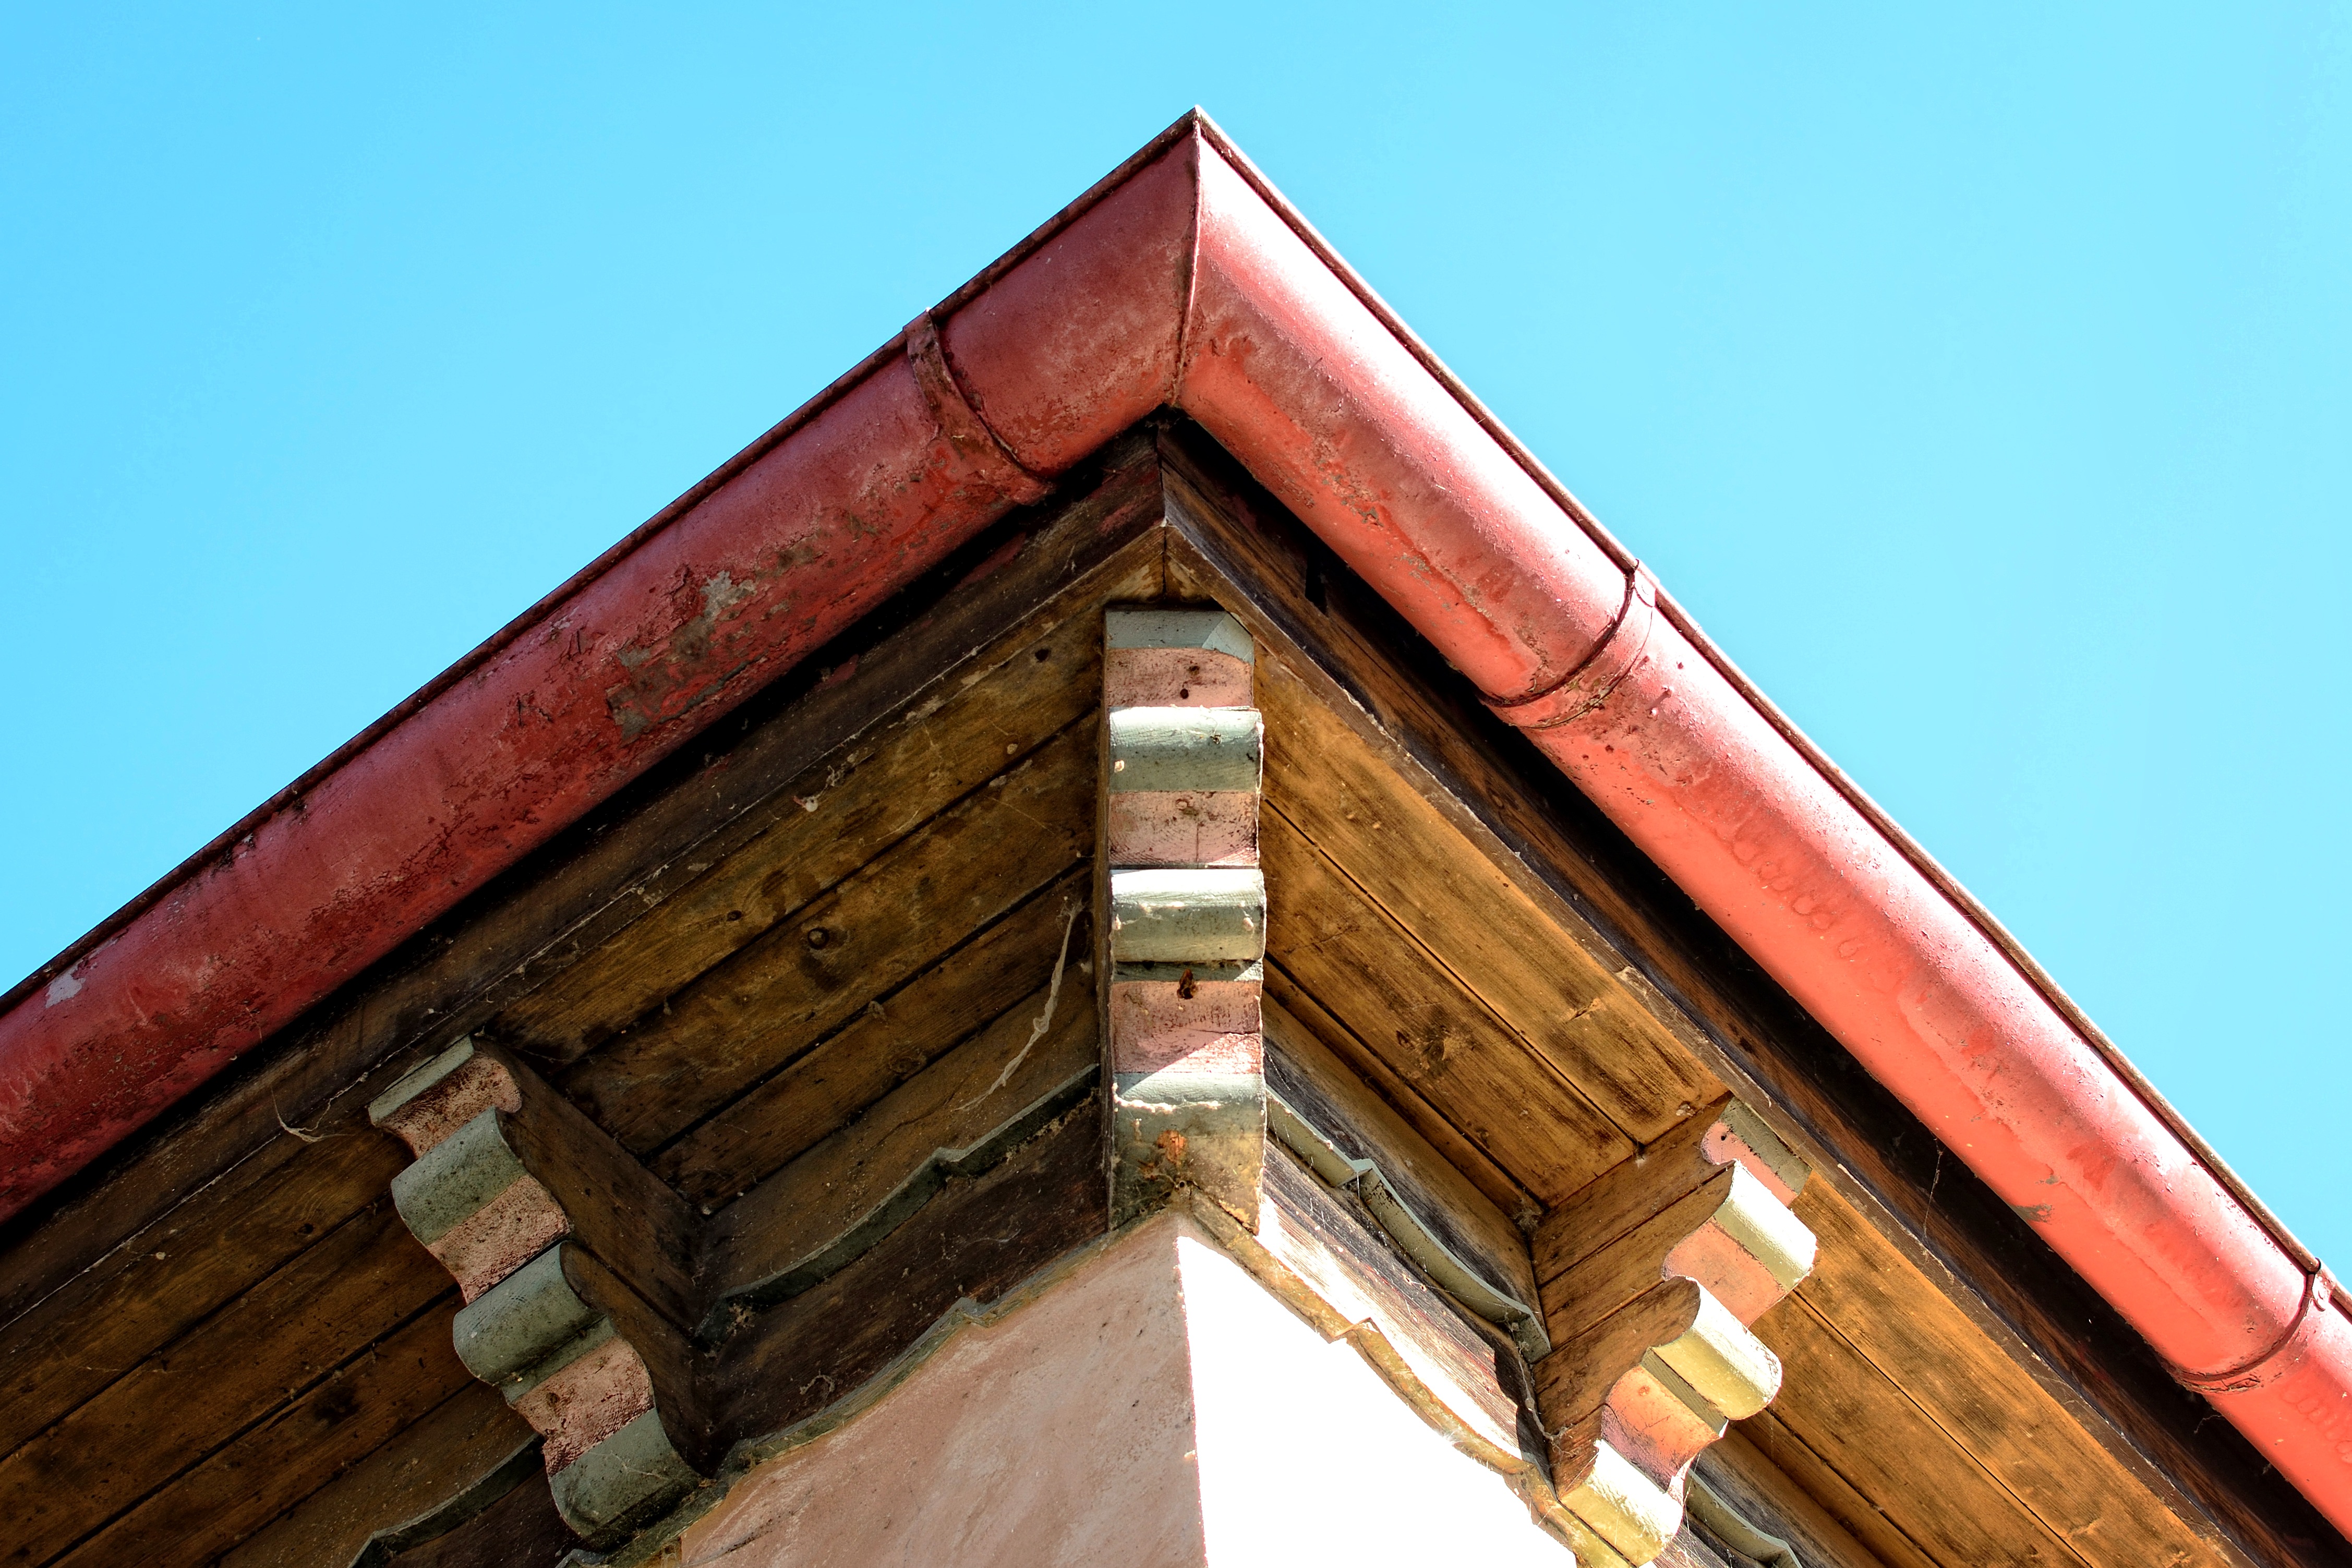
architecture, wood, house, window, roof, building, old, home, wall, bar, red, color, square, facade, nostalgia, ledge, brick, corner, gutter, first, gable, housewife, house on the corner, roof beams, outdoor structure